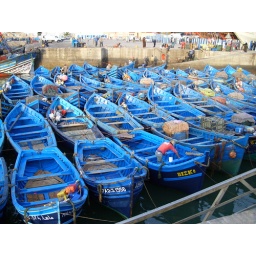
Many blue fisher boats in the port of Essaouira